Transcendental Étude No. 12 (Liszt)

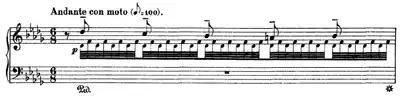
The first bar of the Transcendental Étude No. 12

Transcendental Étude No. 12 in B minor, "Chasse-neige" (snow-whirls) is the last of twelve Transcendental Études by Franz Liszt. The étude is a study in tremolos but contains many other difficulties like wide jumps and fast chromatic scales, and it requires a very gentle and soft touch in the beginning. The piece gradually builds up to a powerful climax. It is one of the most difficult piano pieces, being ranked 9 out of 9 by publisher G. Henle Verlag—the highest possible difficulty ranking.